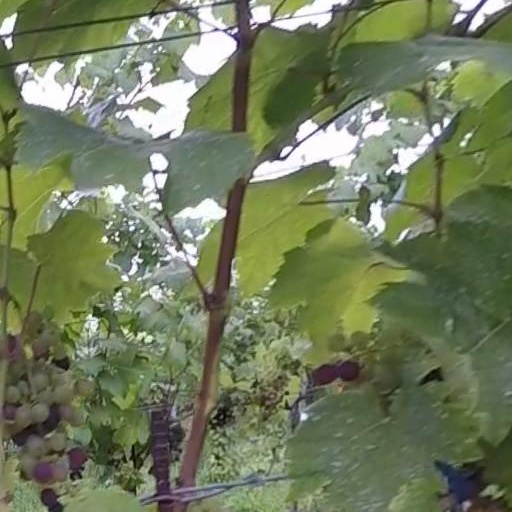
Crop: grape